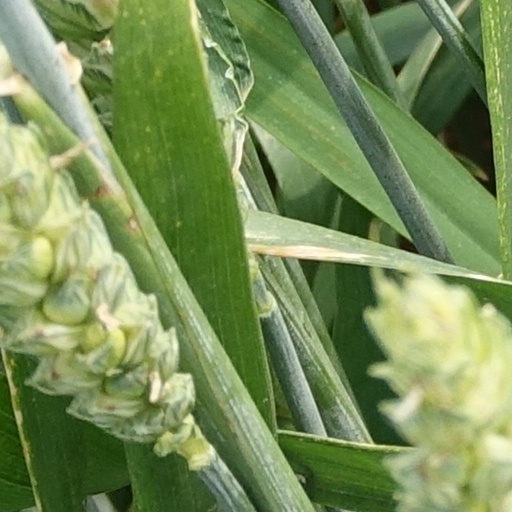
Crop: wheat